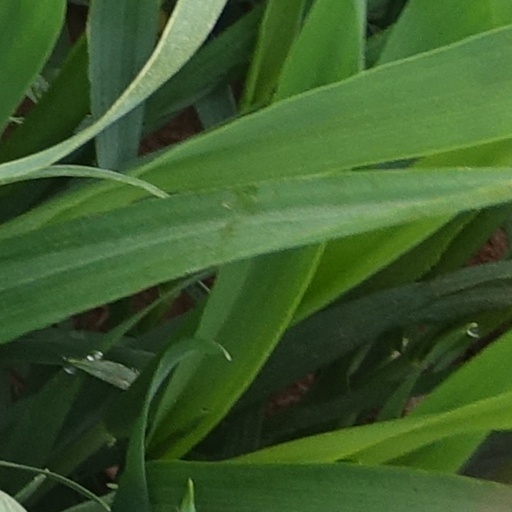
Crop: wheat